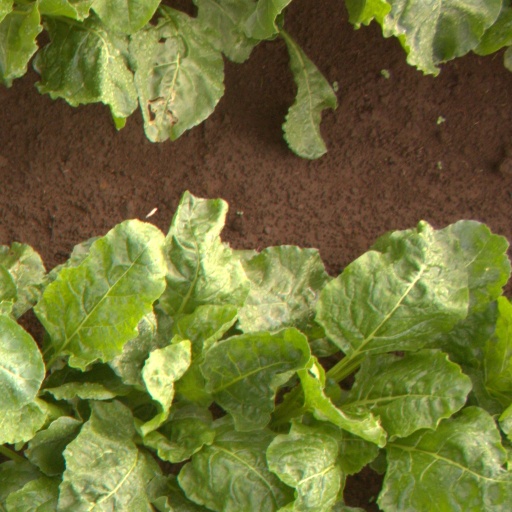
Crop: sugar beet